Cosme Pacheco

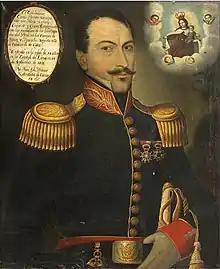
Portrait by Jose Gil de Castro in 1831

Cosme Pacheco was a Peruvian lieutenant-colonel during the Peruvian War of Independence and revolutionary wars in Perú. He was assigned to the cavalry of the Army of Peru in the Regiments of Hussars of Junín Province and the Lancers of Cusco. He participated in the military campaigns for the independence of Peru from 1821 to 1825. He was awarded the medals of the Battle of Junin and the Battle of Ayacucho. Later, he fought in military campaigns of the south of Peru and the Upper Peru, as well as in the Peruvian-Bolivian conflict, between 1825 and 1828. Retired from active military service, he was recalled to service in 1835 by the request of the Supreme Provisory Board of Government of the Republic of Peru. He actively participated in revolutions and civil wars in his country, collaborating with the highest authorities as emissary and peacemaker in the central highlands of Peru. He died in the region of his birth, Department of Cusco, of unknown causes, presumably around 1851.